Milivoje Kostic

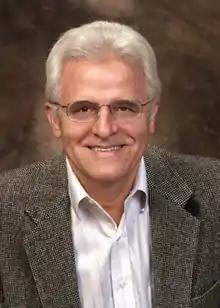
Dr. Milivoje Kostic, Professor Emeritus

Milivoje Kostic (also known as, M. Kostic or Milivoje M. Kostic; in Serbian Cyrillic: Миливоје Костић; born 20 March 1952 in Bioska, Užice municipality, Serbia, ex-Yugoslavia), is a Serbian-American thermodynamicist and professor emeritus of mechanical engineering at Northern Illinois University, Professional Engineer (PE) in Illinois, and Section First Editor-in-Chief of Thermodynamics (2015-2024) of the journal "Entropy". He is an expert in energy fundamentals and applications, including nanotechnology, with emphasis on efficiency, efficient energy use and energy conservation, and environment and sustainability.